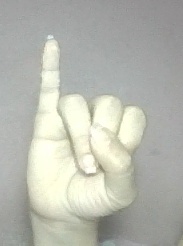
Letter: meem